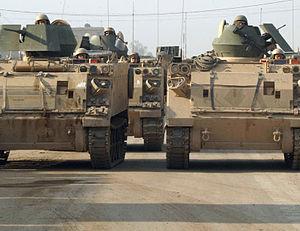
La 1ʳᵉ division blindée est une division blindée de l'United States Army, basée en Allemagne dont l'état-major qui se trouvait entre 1973 et 2011 à Wiesbaden Army Airfield en Allemagne et depuis le 13 mai 2011 a Fort Bliss, Texas.